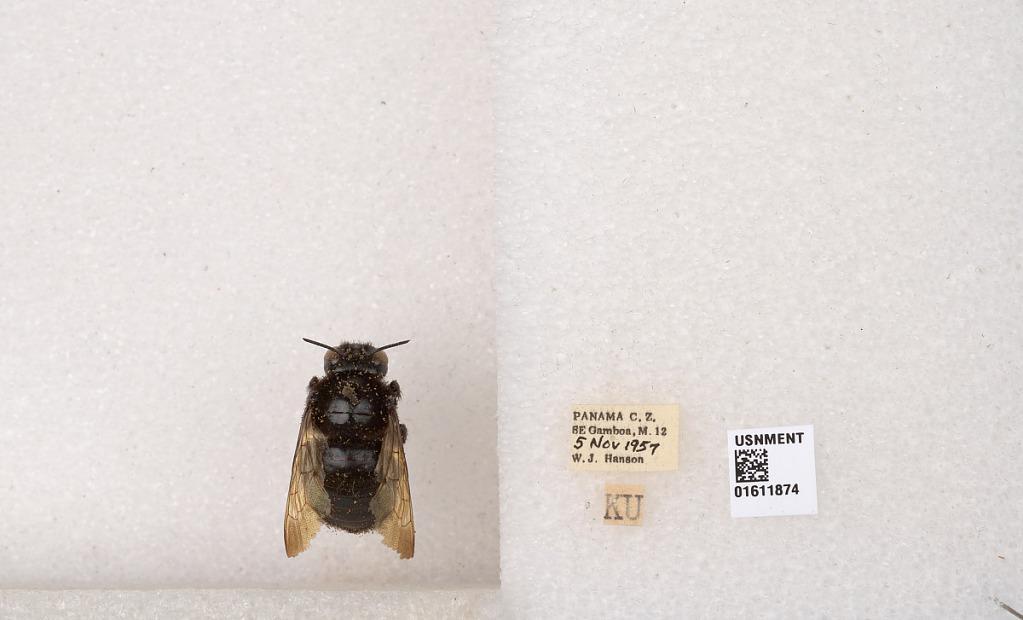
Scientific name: Xylocopa
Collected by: P. Aguilar
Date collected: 1957-11-5
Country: Panama
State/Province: Colon
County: Colon
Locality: C.Z., SE Gamboa, M. 12